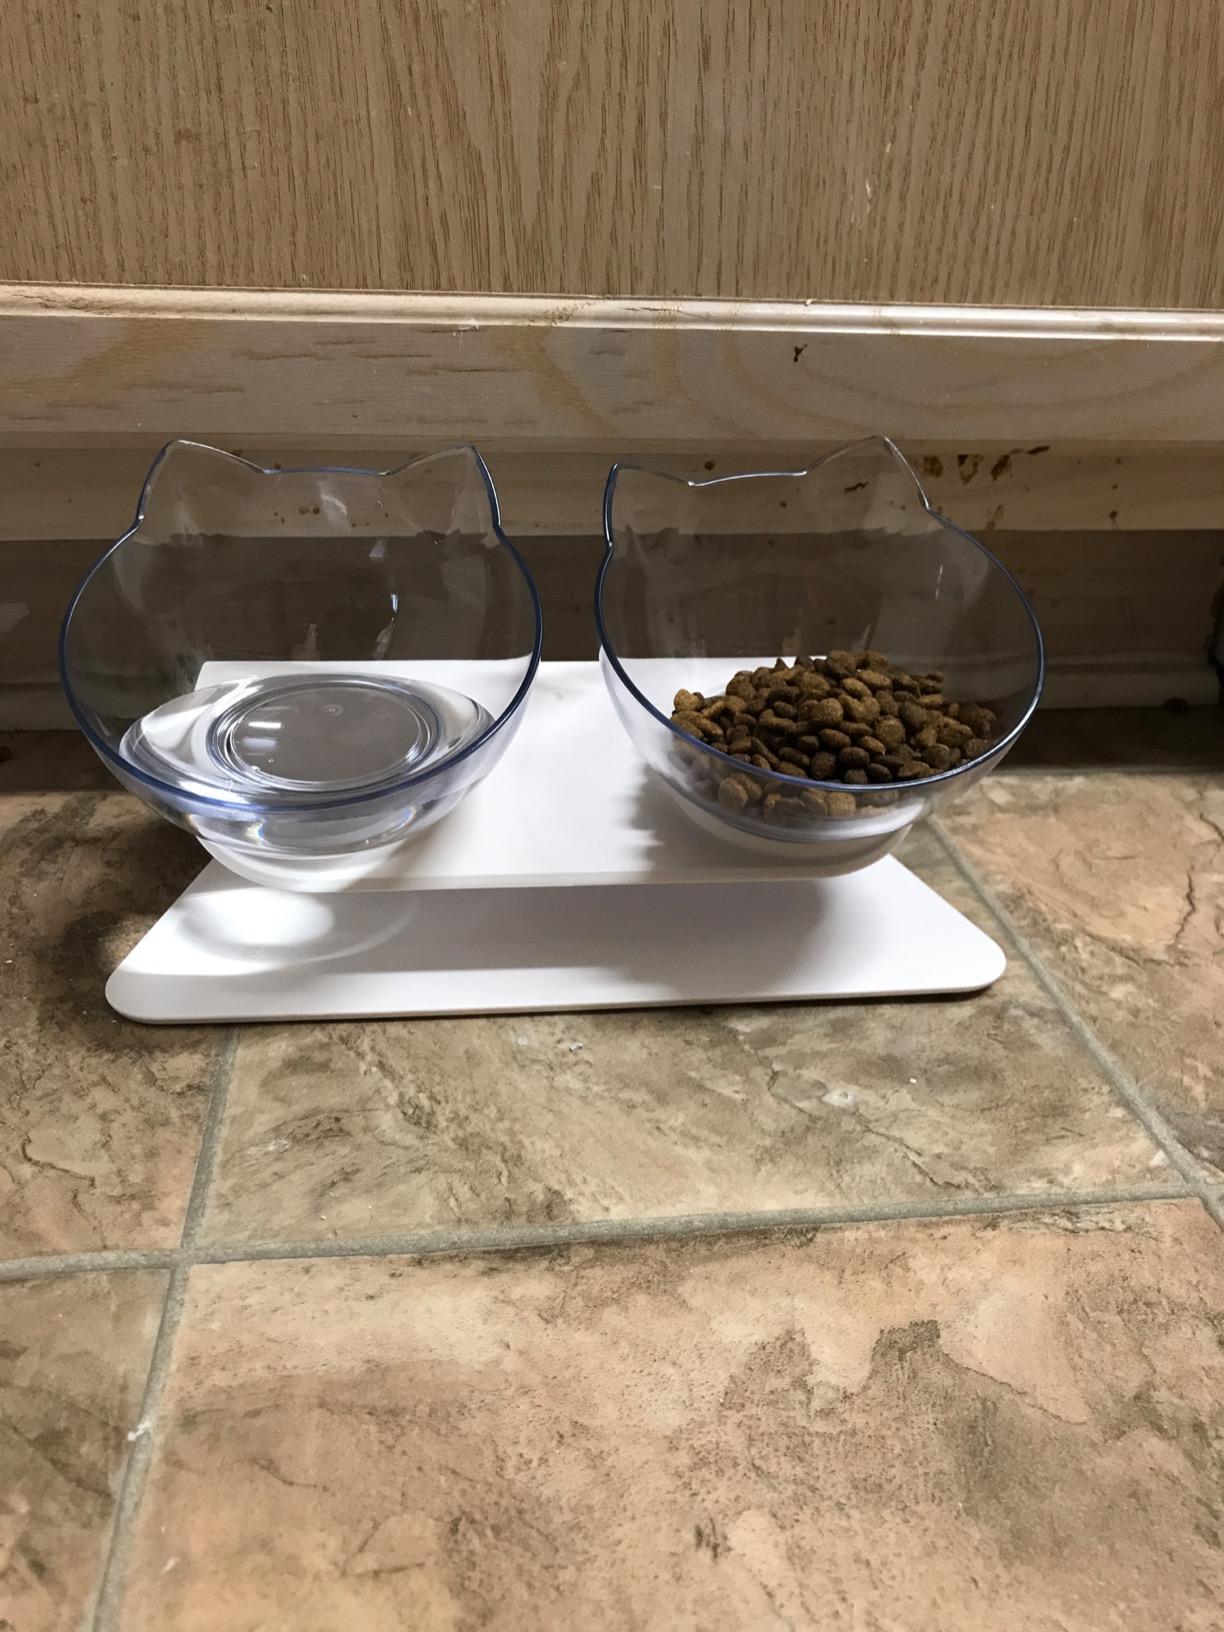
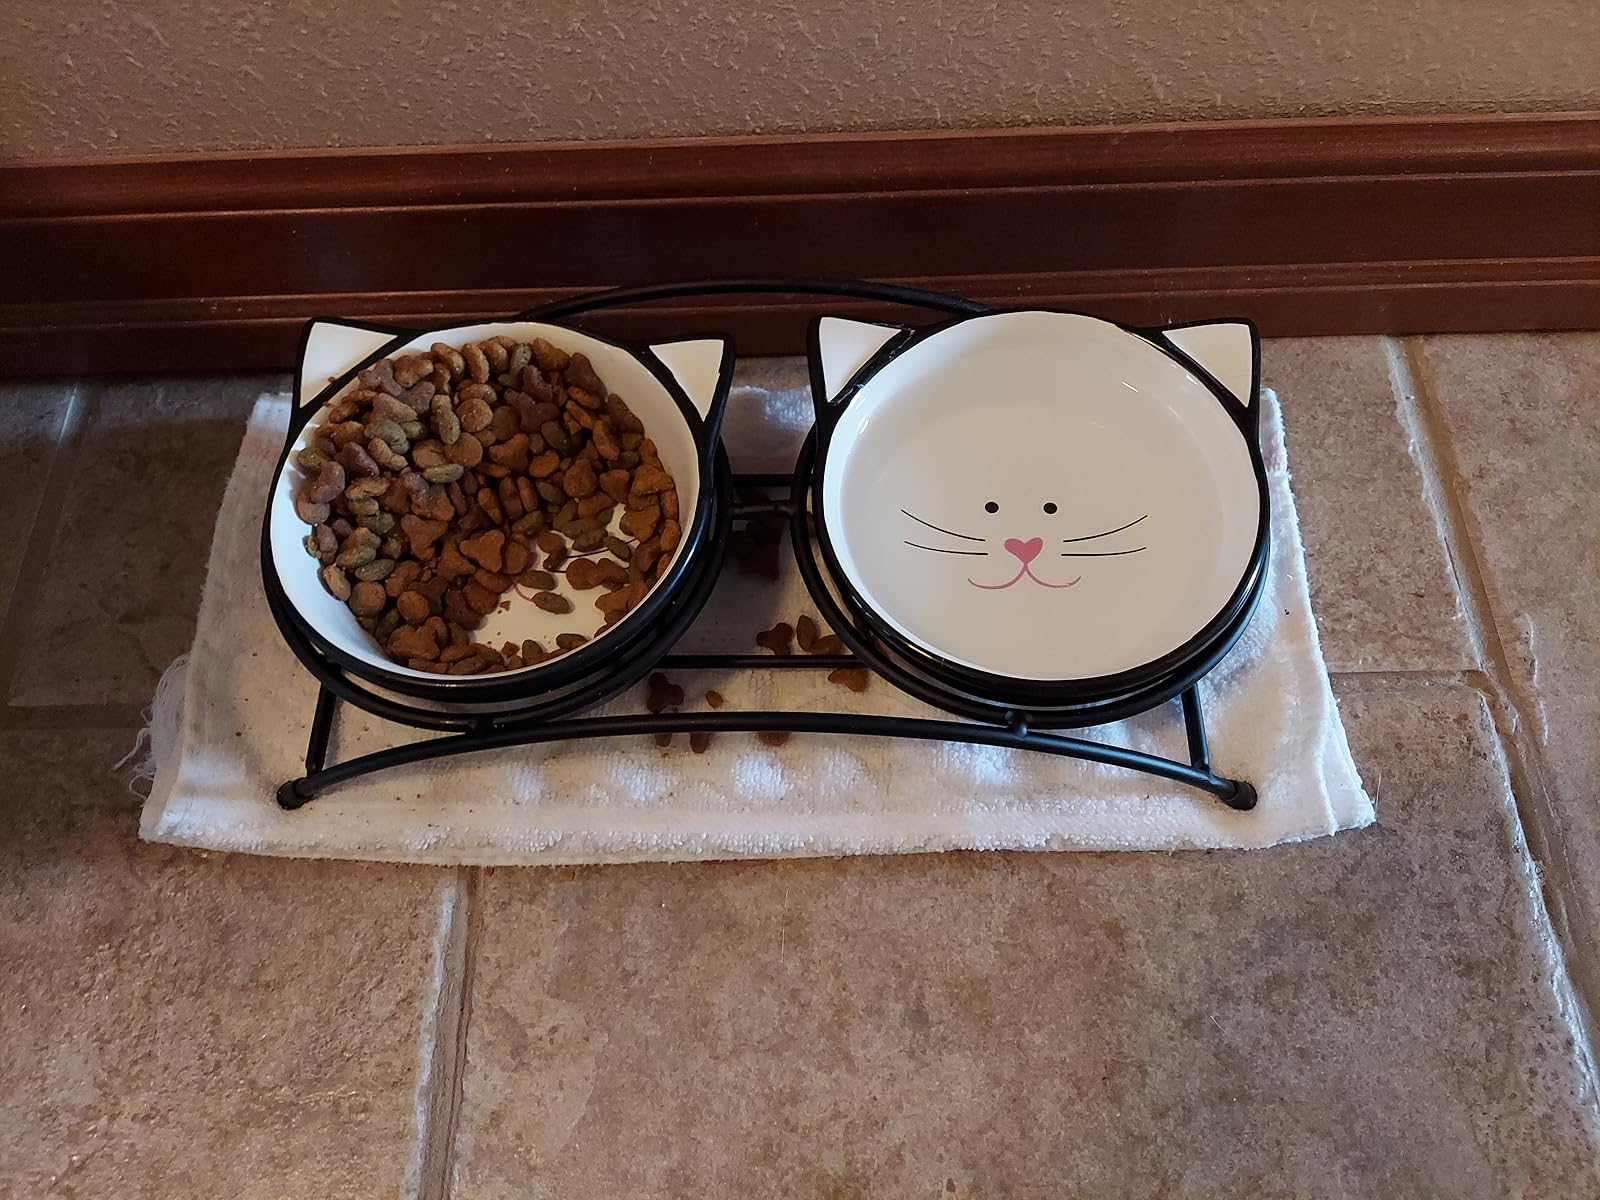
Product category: items_bowl
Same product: no